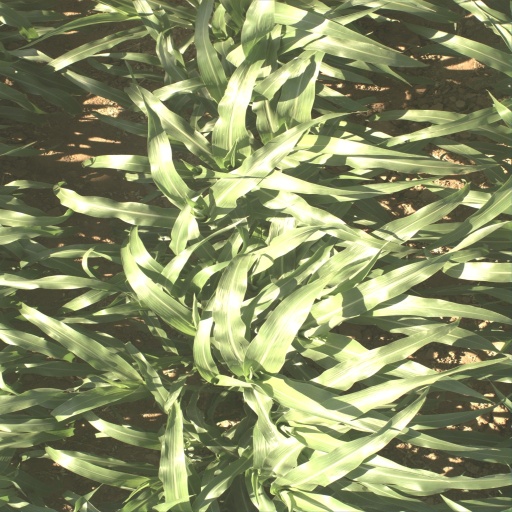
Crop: sorghum